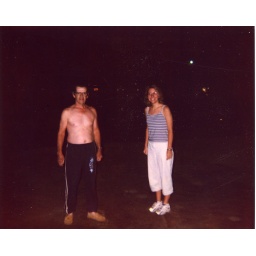
Dragging a complete stranger out of bed for a photo in the middle of the street is par for the Road Rally course.